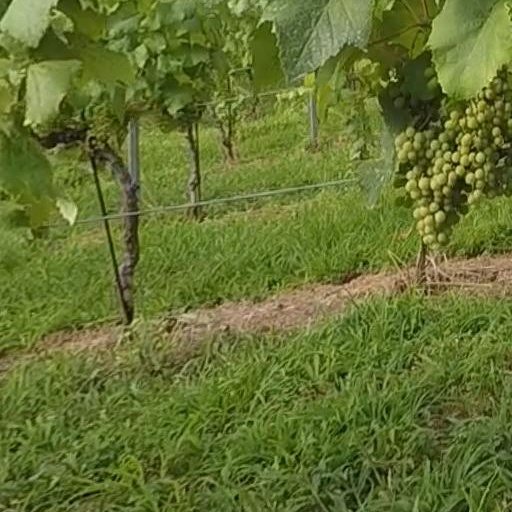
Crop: grape